Break of gauge

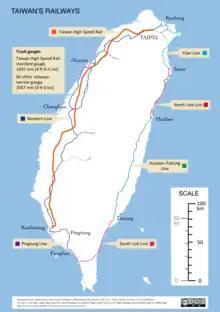
Taiwan's railways consist of of high-speed line (shown in orange) and of others. As in other countries, the high-speed line mainly conveys passengers and time-sensitive parcels, so very little transfer occurs between the two systems.

All high-speed "Shinkansen" routes in Japan have been built as standard-gauge lines. A few routes, known as "Super Tokkyū", have been planned as narrow-gauge , and the conventional (non-high-speed) is mostly narrow-gauge , so there are some breaks of gauge and dual gauge is used in some places. Private railways often use other gauges.